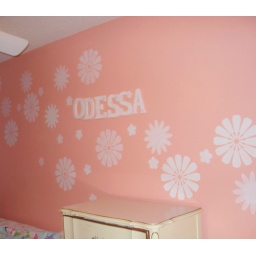
Nursery decor with flower stencils. Beautiful wall stencils by Cutting Edge Stencils.